Sahand Sahebdivani

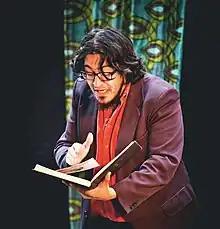
Sahebdivani tells a story at the Jafani Festival 2014 in Rotterdam

Sahand Sahebdivani (born 18 May 1980 in Tehran) is an Iranian–Dutch storyteller, musician and founder of cultural center the Mezrab.